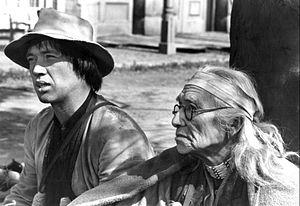
Dan George, né Geswanouth Slaholt, nom anglicisé en Dan Slaholt, également connu comme Chief Dan George. Chef de la nation Tsleil-Waututh de 1951 à 1963, il fait carrière à Hollywood en tant qu’acteur à partir de 61 ans. Surtout connu pour ses rôles au cinéma, il est aussi renommé pour ses écrits et son engagement à faire connaître les Amérindiens, leur culture et leurs droits ancestraux auprès des allochtones.